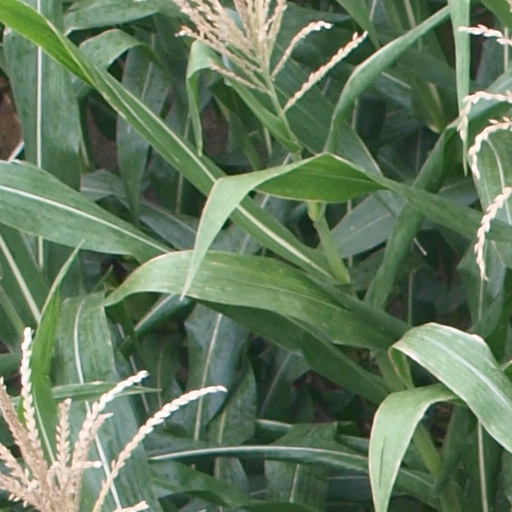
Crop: maize; corn